Tuvalu

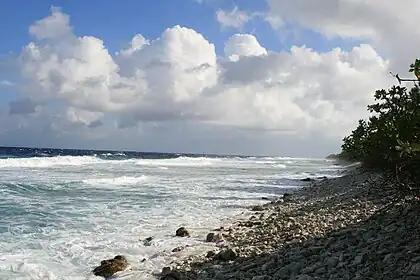
Ocean side of Funafuti atoll showing the storm dunes, the highest point on the atoll

Tuvalu experiences two distinct seasons, a wet season from November to April and a dry season from May to October. Westerly gales and heavy rain are the predominant weather conditions from November to April, the period that is known as "Tau-o-lalo", with tropical temperatures moderated by easterly winds from May to October.